Gulebakavali (1955 film)

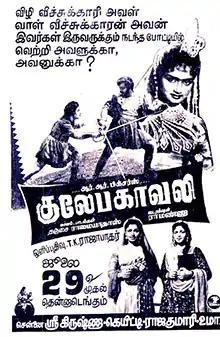
Theatrical release poster

Gulebakavali is a 1955 Indian Tamil-language action adventure film produced and directed by T. R. Ramanna, and written by Thanjai N. Ramaiah Dass. The film stars M. G. Ramachandran, T. R. Rajakumari, Rajasulochana and G. Varalakshmi. Based on the story of the same name from the Arabic folklore collection, "One Thousand and One Nights", it tells the story of a young prince who sets out to the kingdom of Bakavali to find a mysterious flower which is believed to have the power to restore his father's eyesight. The film was released on 29 July 1955 and became a commercial success.